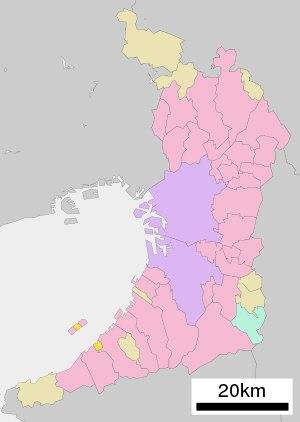
Tajiri est un bourg du district de Sennan, dans la préfecture d'Osaka au Japon.